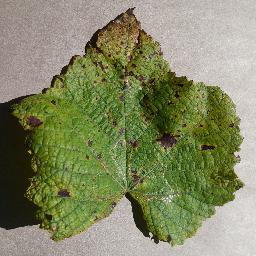
Label: Grape___Leaf_blight_(Isariopsis_Leaf_Spot)